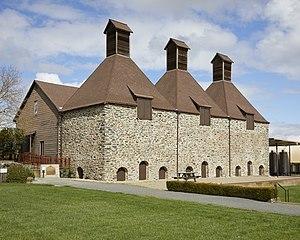
Le touraillage est la dernière des étapes du maltage après le nettoyage, la trempe et la germination. Cette opération consiste à sécher et aromatiser par l'air chaud le malt vert provenant de la germination, dans une touraille.